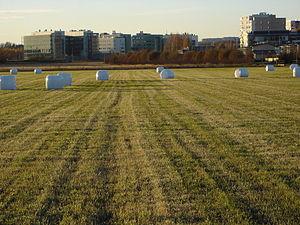
Le Campus de Viikki est un campus de l'Université d'Helsinki en Finlande.